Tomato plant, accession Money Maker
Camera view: vertical (180 deg); turntable rotation: 330 degrees
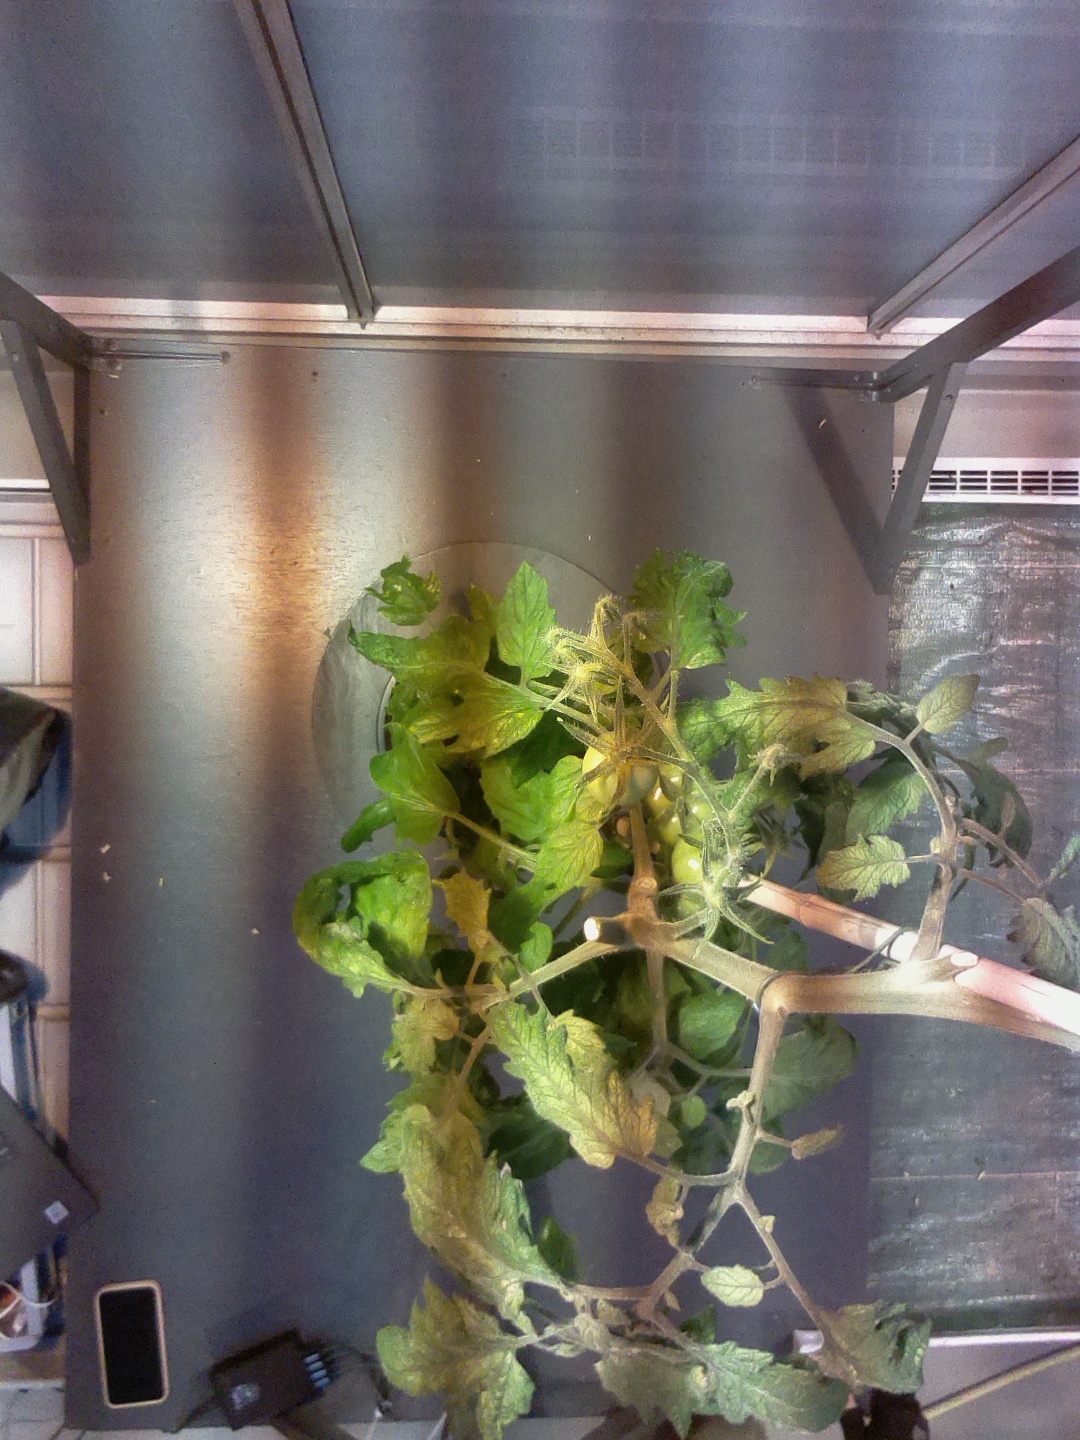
BBCH growth stage 78: 80% -90% of final fruit size